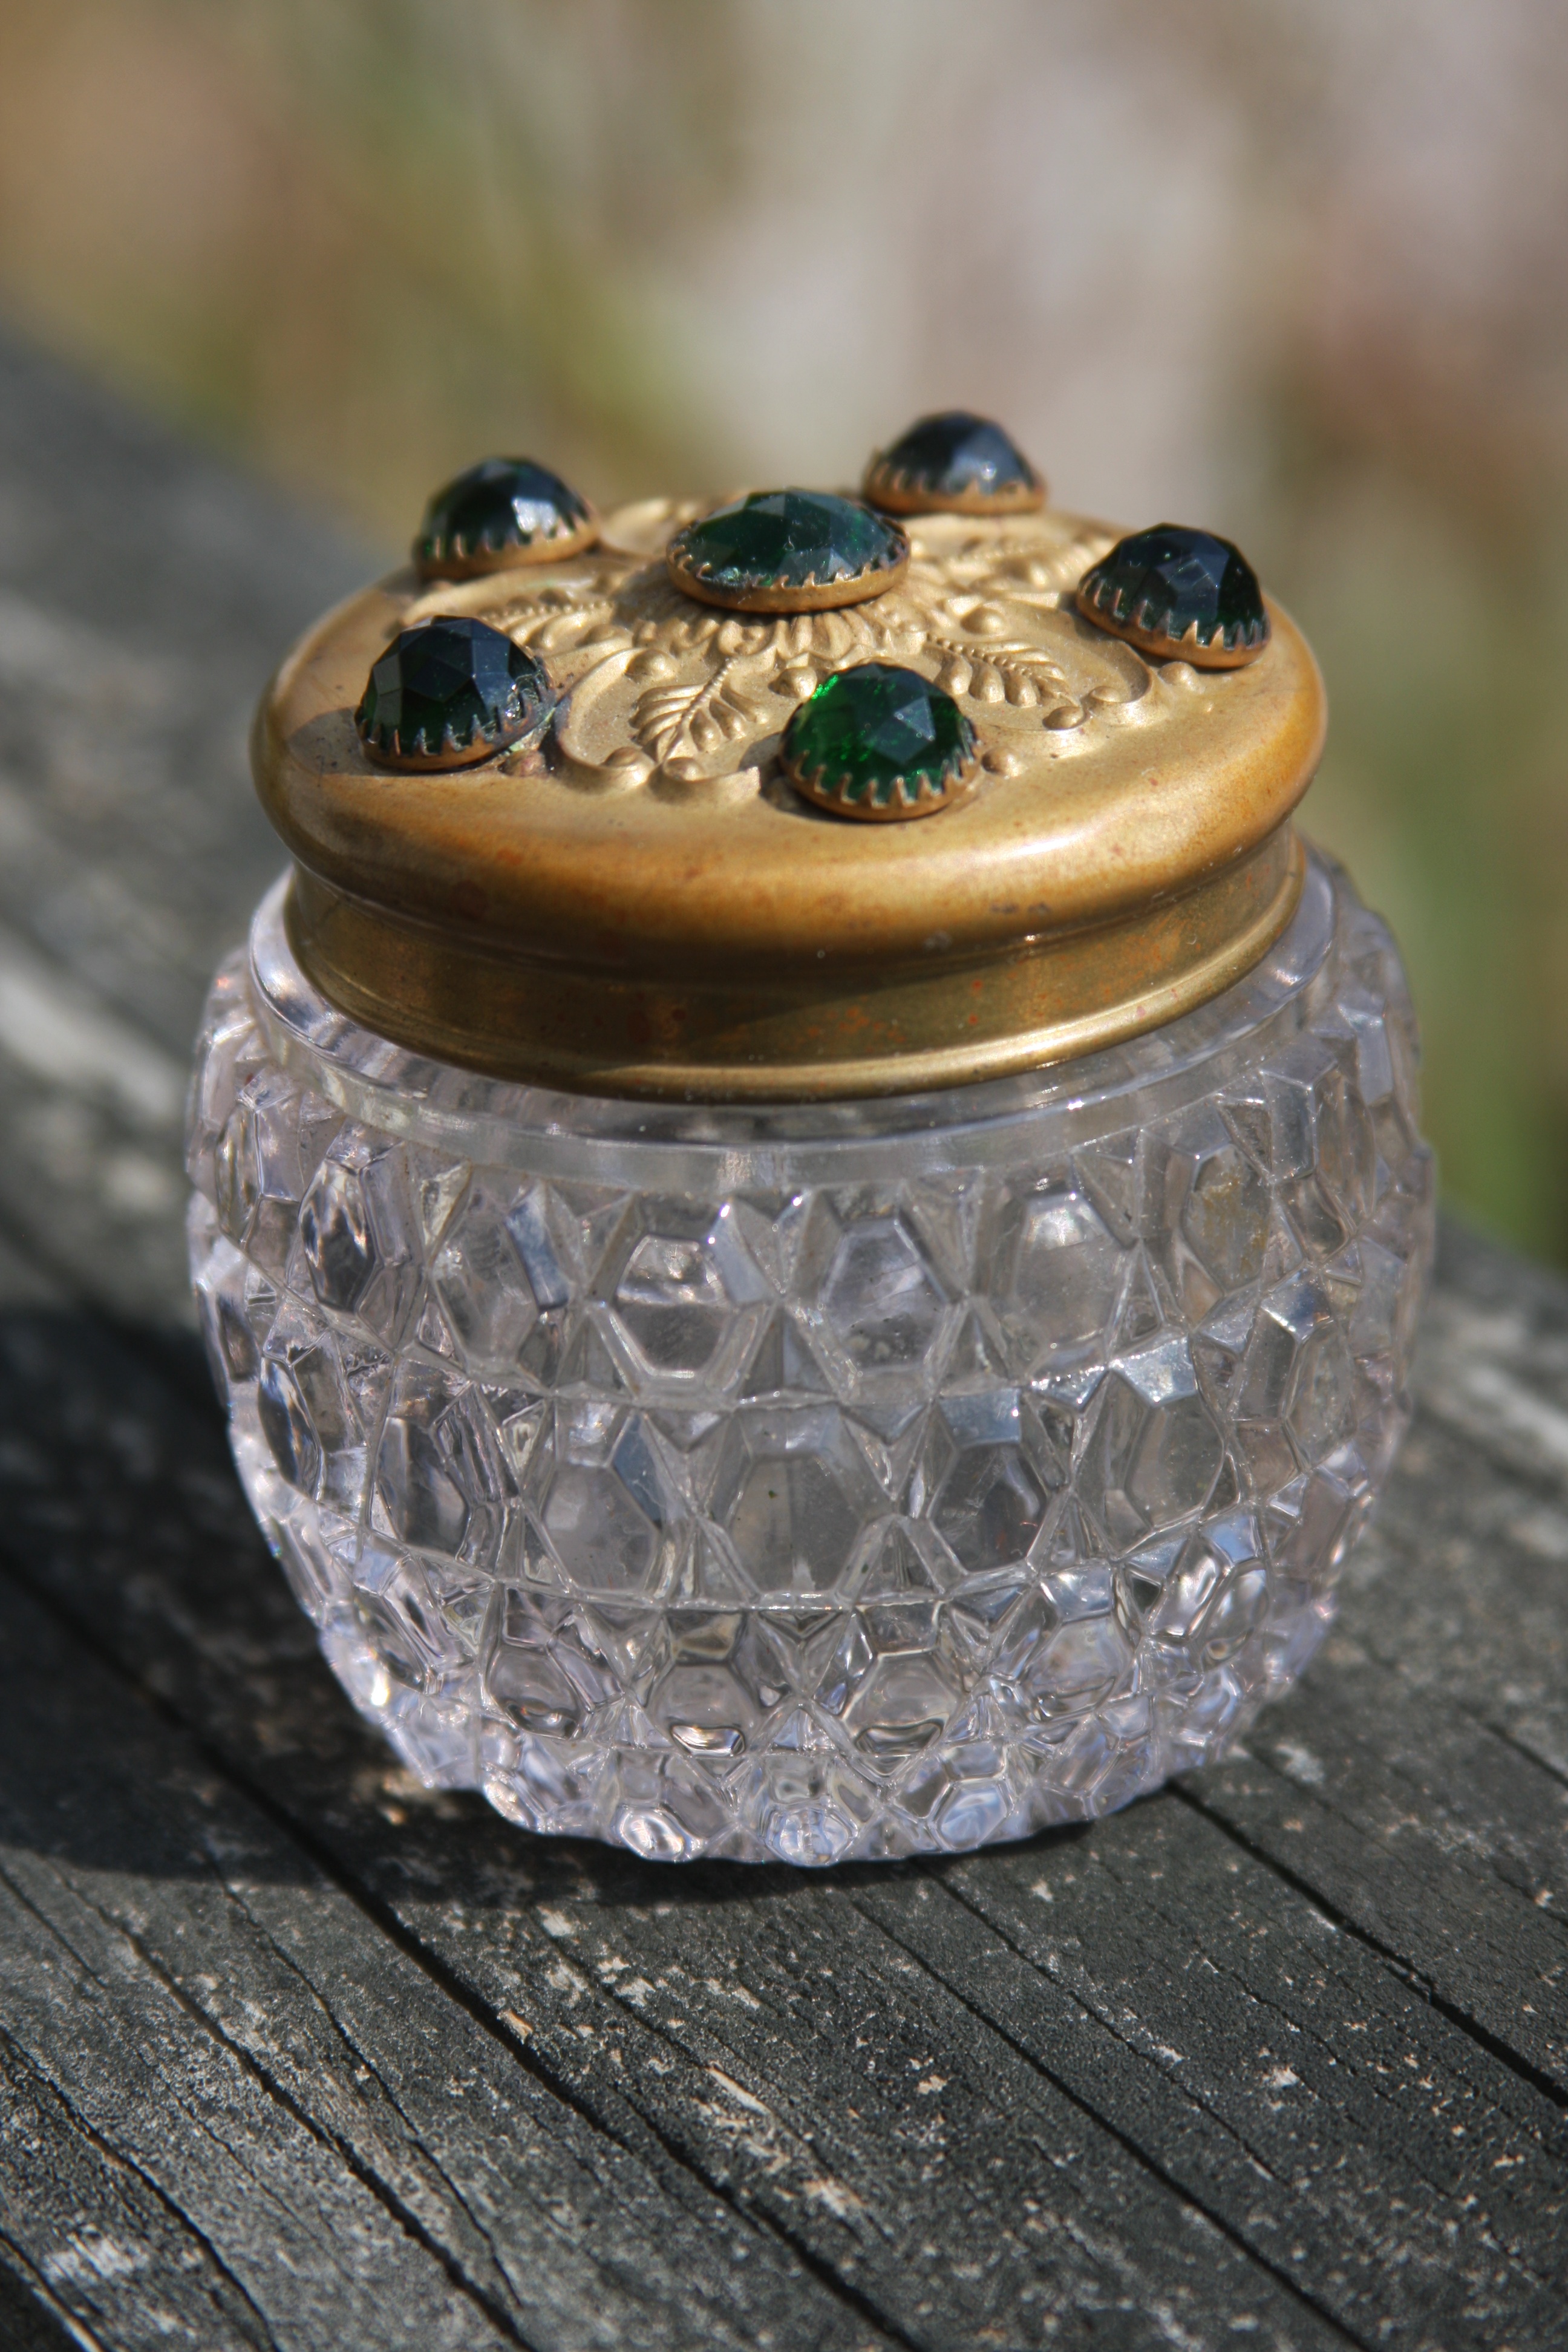
ring, jar, metal, lighting, material, sparkle, jewellery, silver, glass jar, jeweled vintage jar, vintage perfume jar, fashion accessory